A Branded Soul

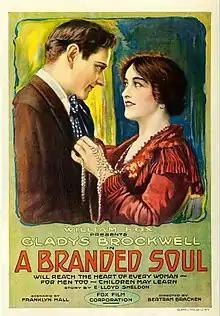
Theatrical poster

A Branded Soul is a lost 1917 American silent drama film directed by Bertram Bracken and starring Gladys Brockwell. It was produced and distributed by the Fox Film Corporation.